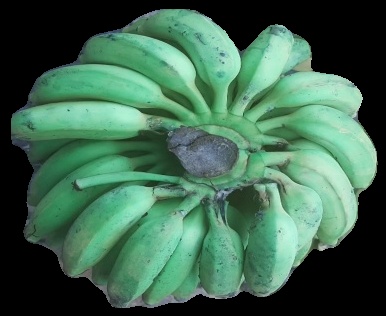
Variety: elakki-bale
Grade: grade2